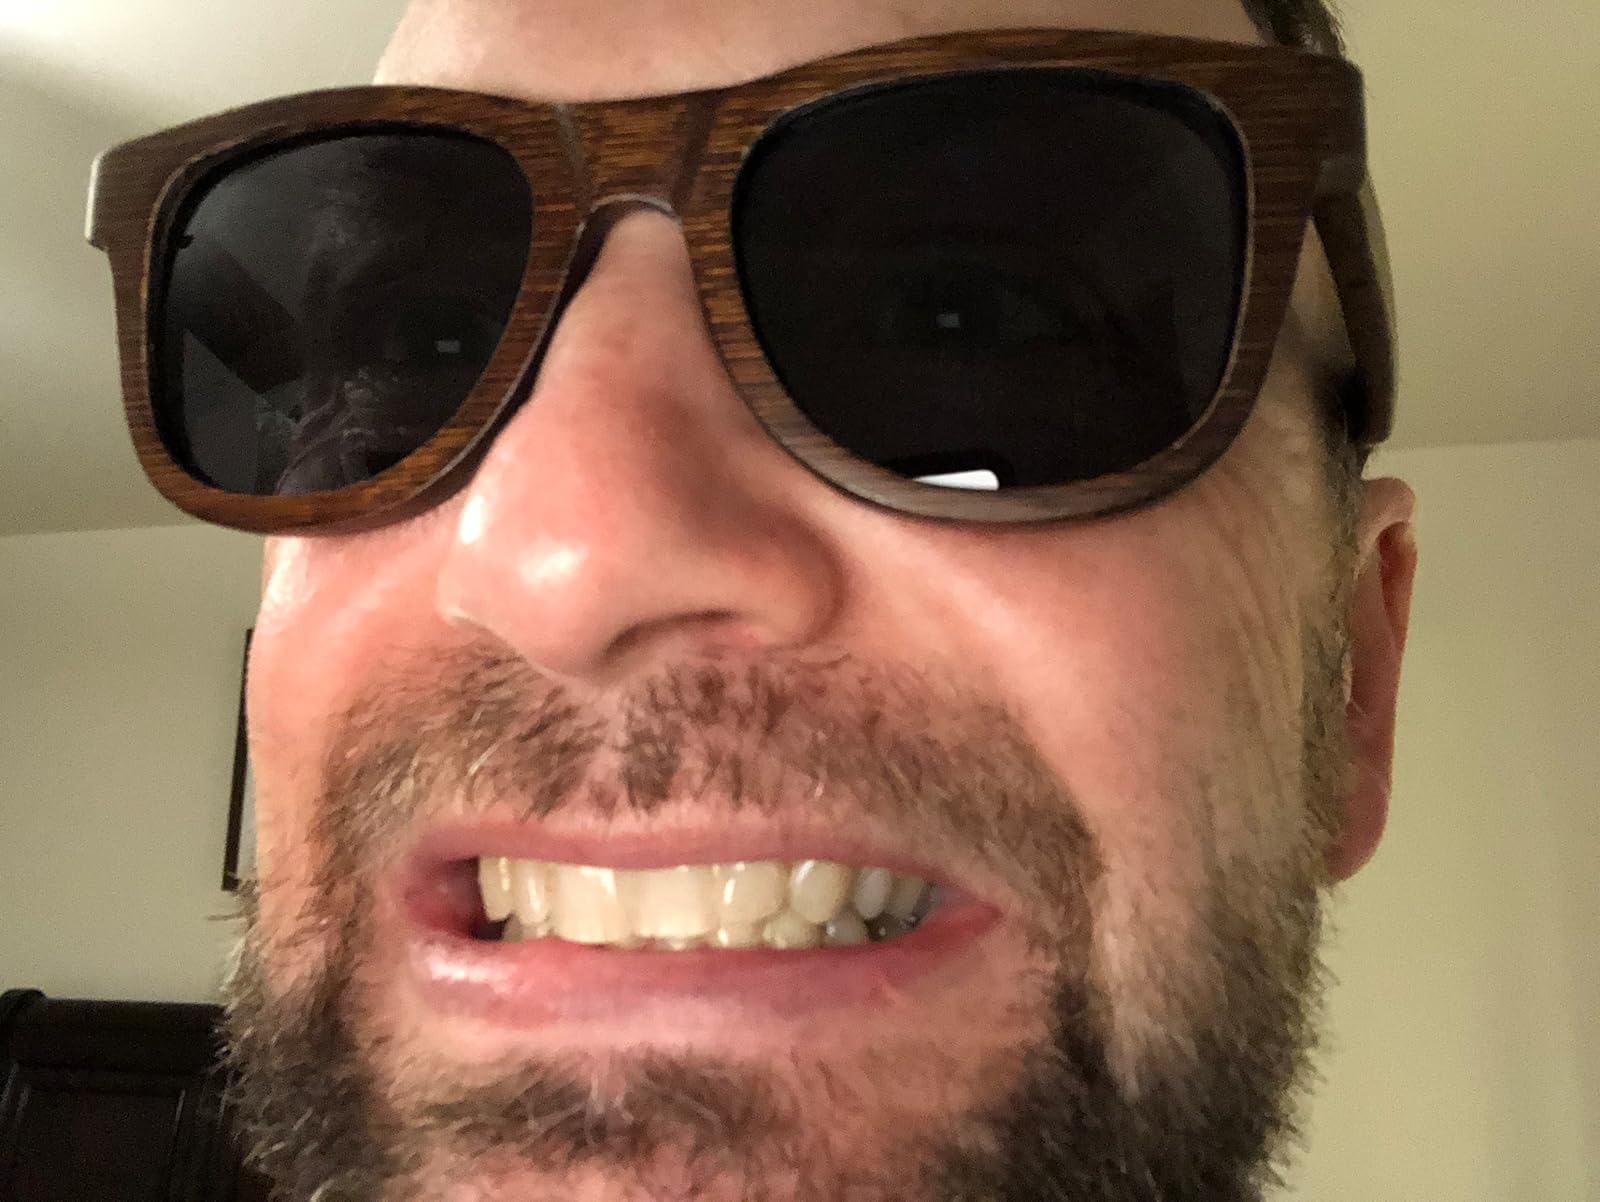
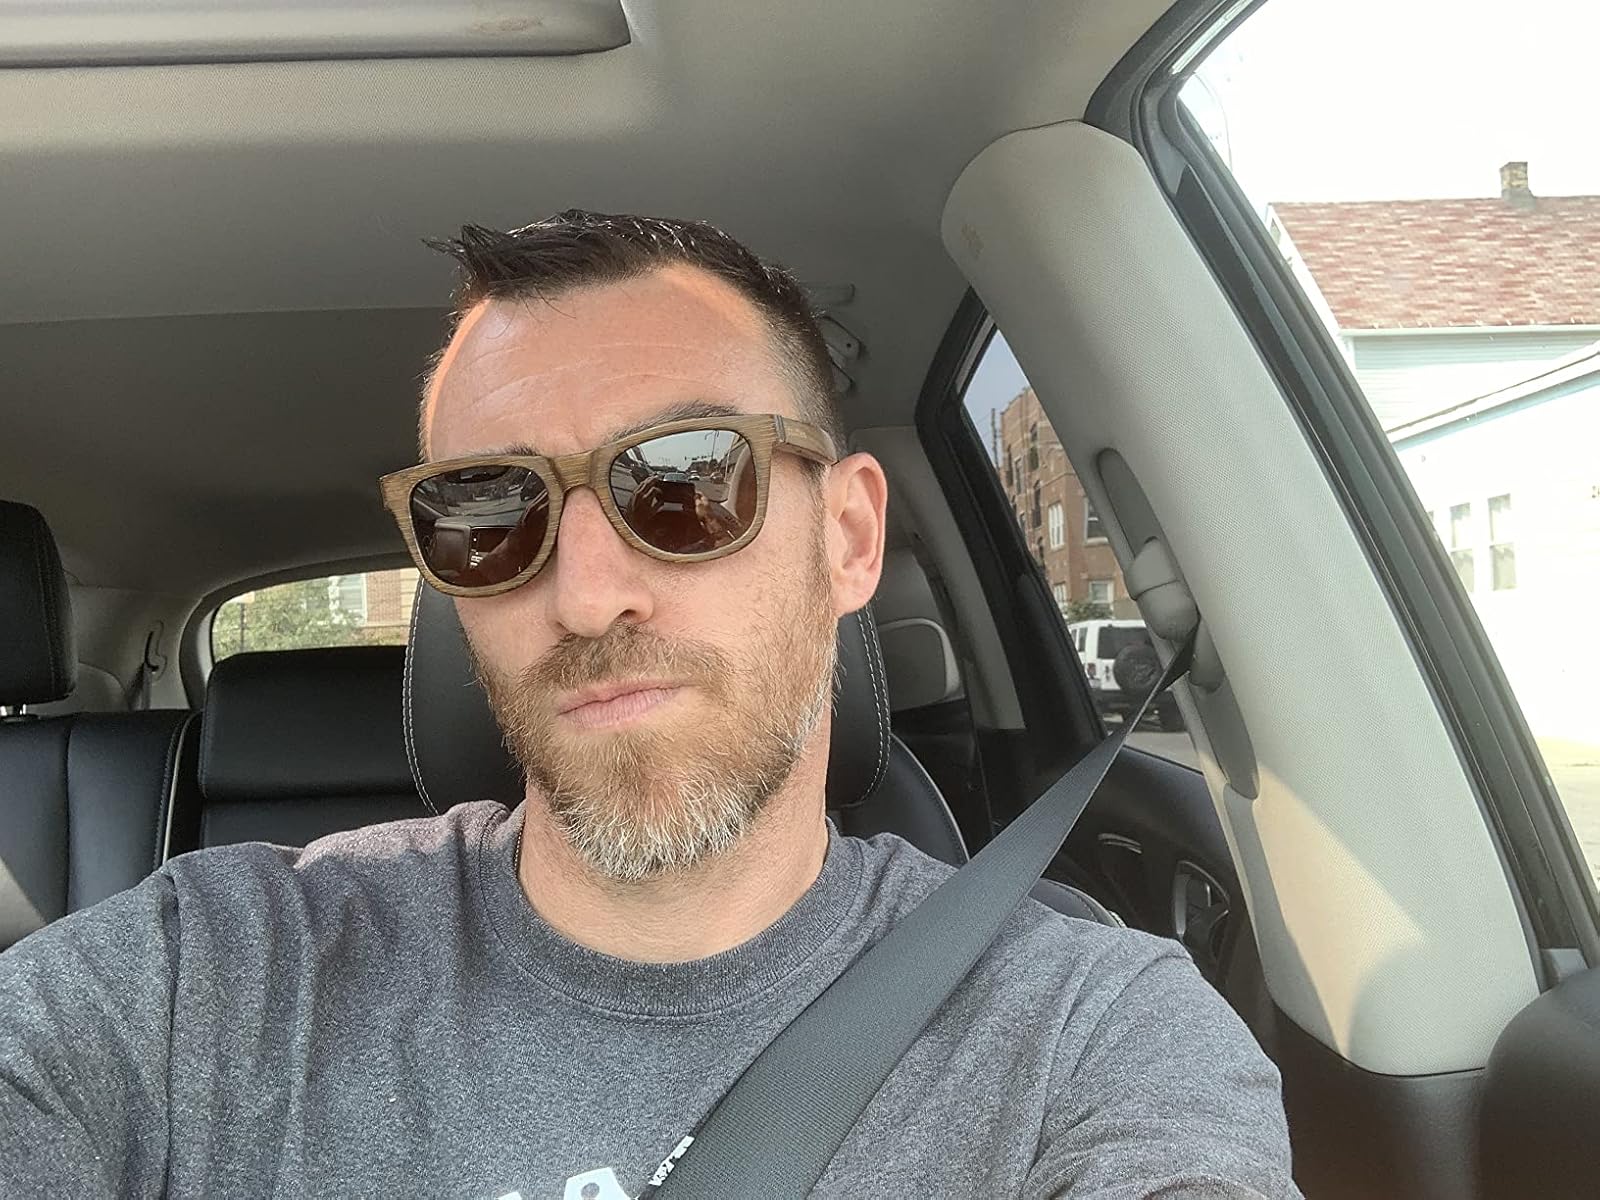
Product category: accessories_sunglasses
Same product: yes